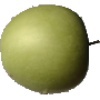
Label: apple_granny_smith